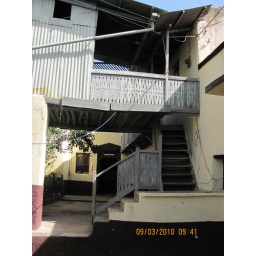
Grand-dad's house - A view of the main building in the upper quarter as seen from the lower quarter.